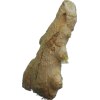
Label: ginger